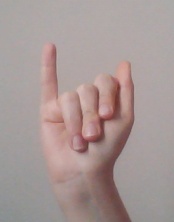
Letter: meem